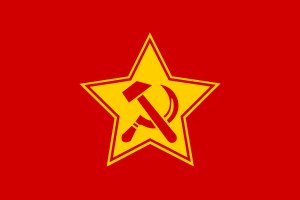
Spartakusforbundet
Spartakusforbundets fane i 1918 udformning
Spartakusforbundet var en organisation, der samlede tyske marxister og socialister under 1. verdenskrig. Mange af især socialisterne var tidligere medlemmer af det tyske socialdemokrati, men i skuffelse over SPD´s støtte til krigen og partiets støtte til kejserens og de borgerlige partiers krigspolitikker, var de trådt ud. Gruppen gik under ledelse af de karismatiske og dygtige Rosa Luxemburg og Karl Liebknecht ind for en revolutionær omvæltning af samfundet og indførelse af Proletariatets diktatur. Fra 1916 blev gruppen del af en større gruppe frafaldne socialdemokrater, der kaldte sig Uafhængige Tyske Socialdemokratiske Parti. I denne gruppe udgjorde Spartakusforbundet den yderste venstrefløj.